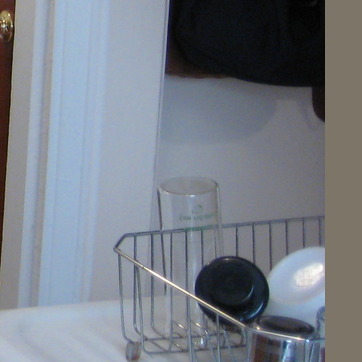
Material: plastic